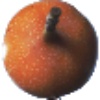
Label: Granadilla 1